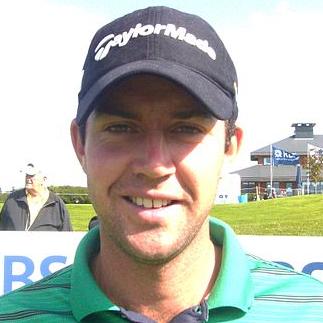
Age: 25